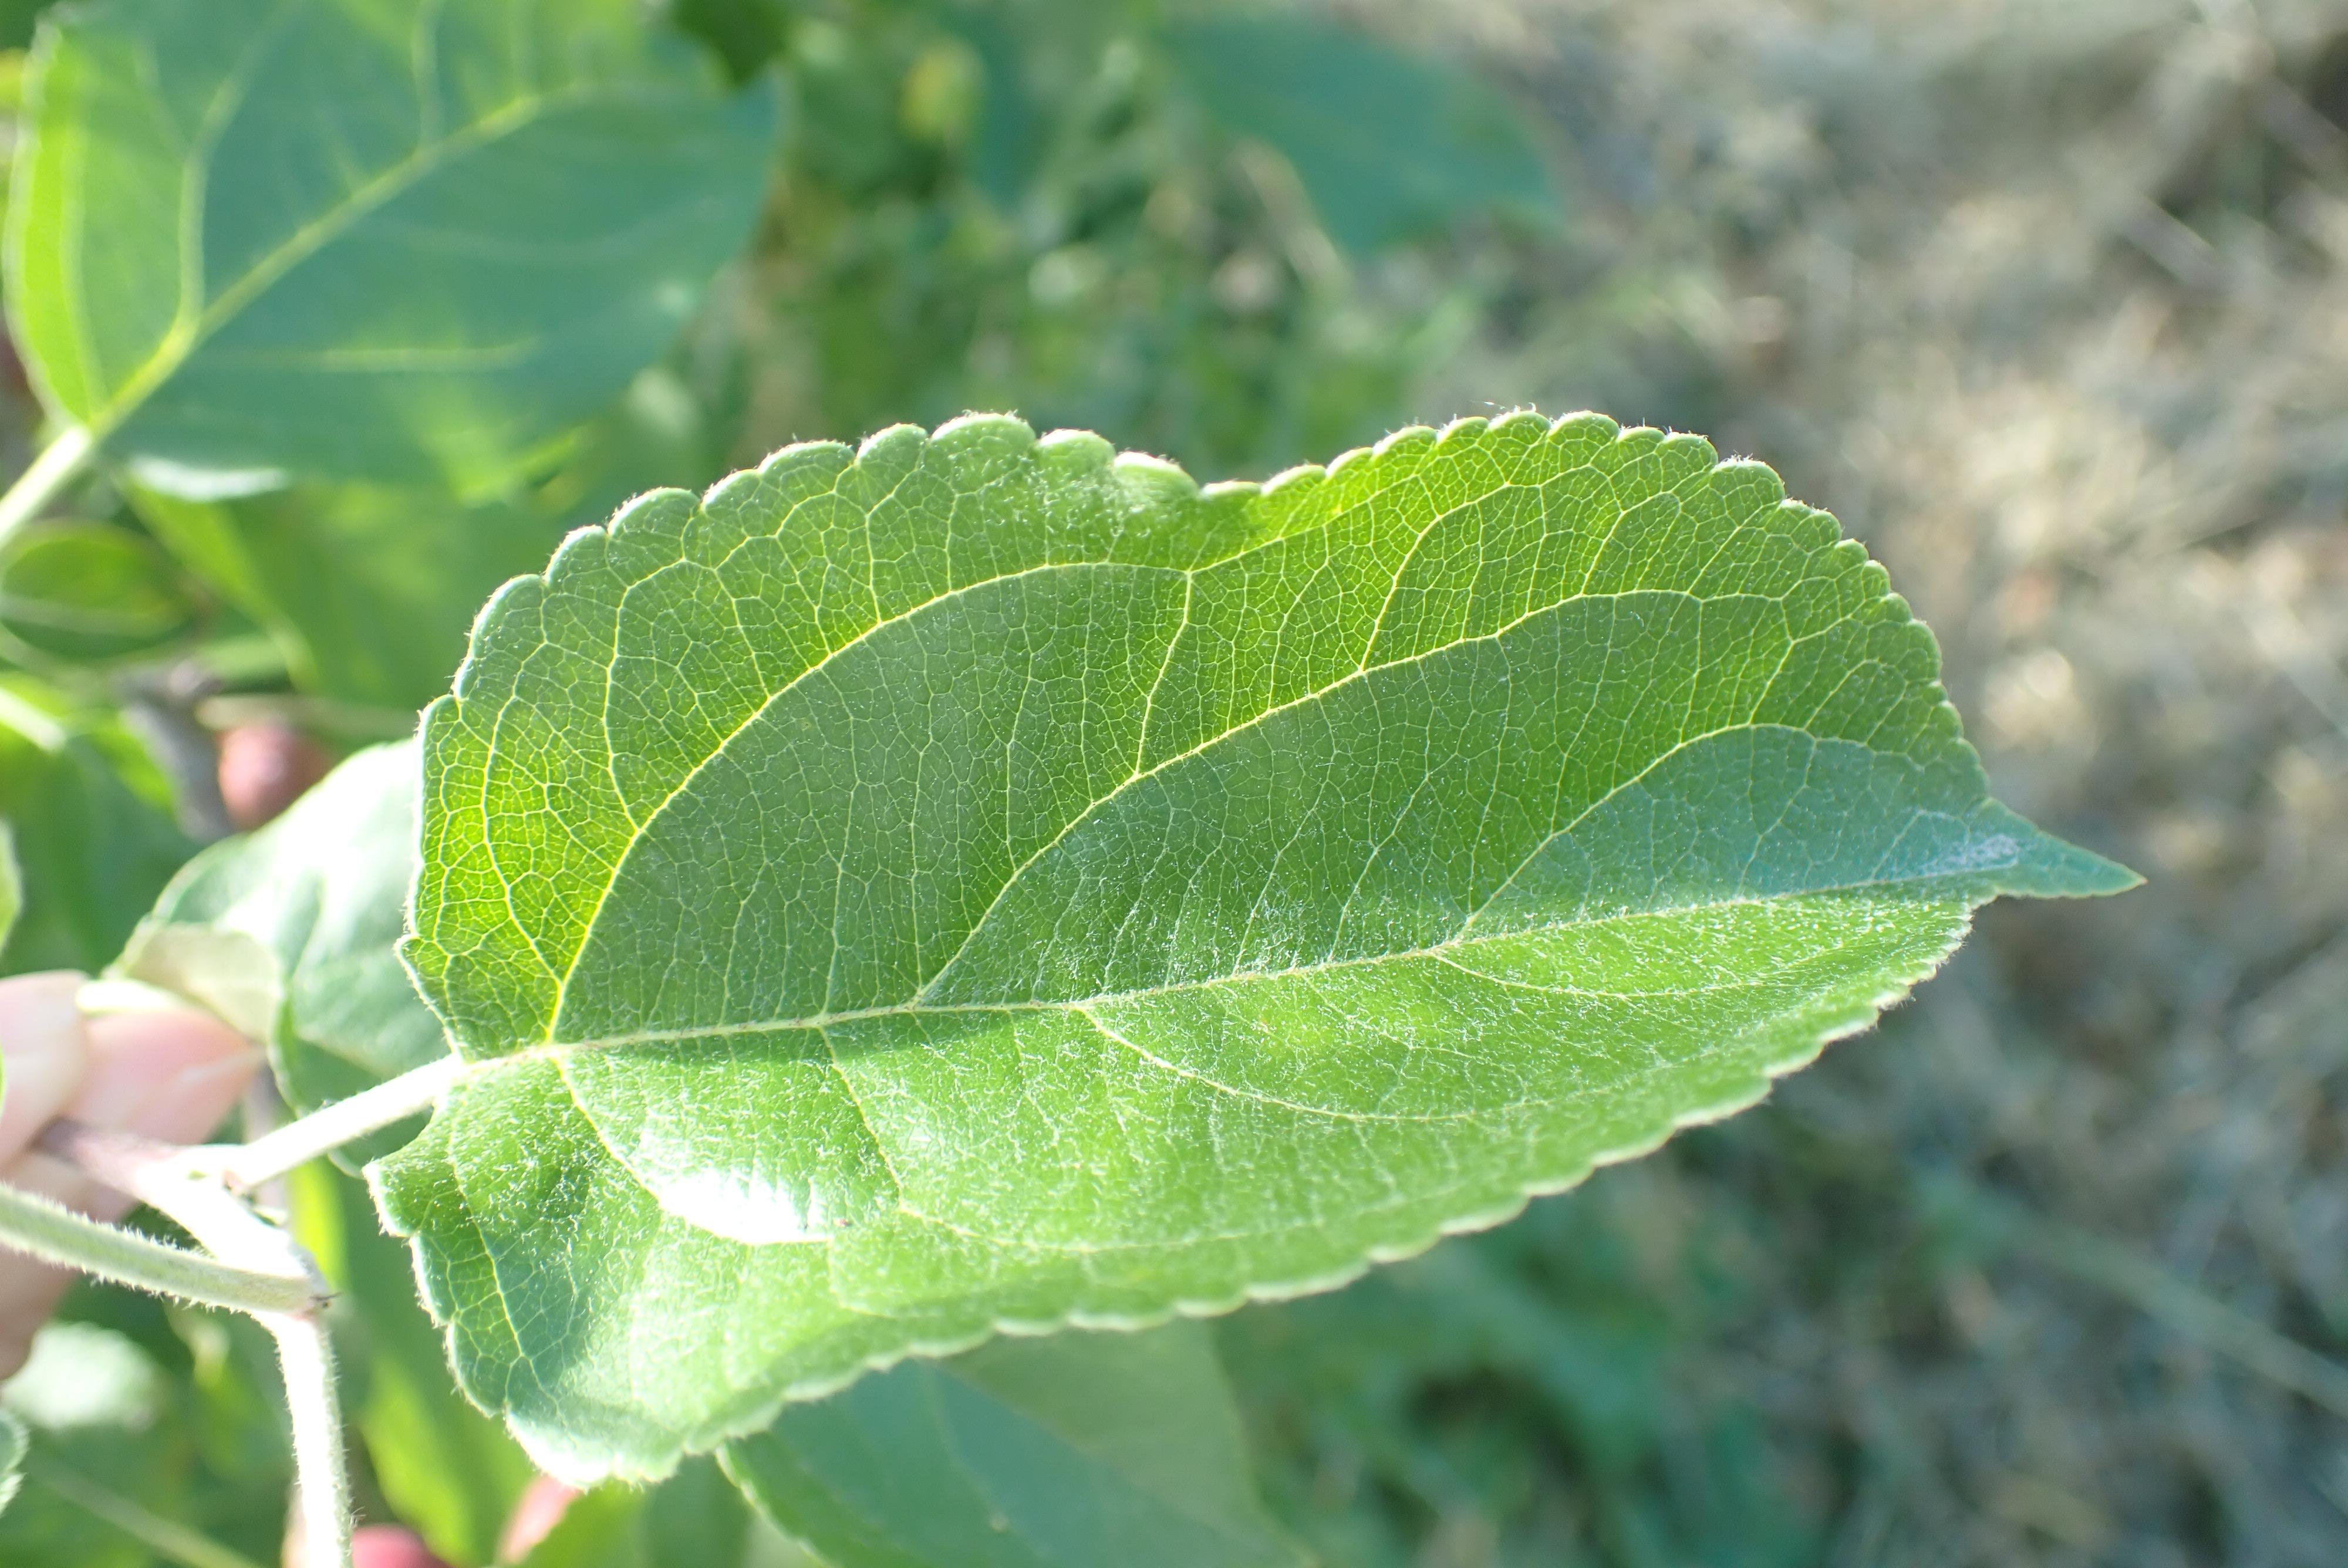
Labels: healthy